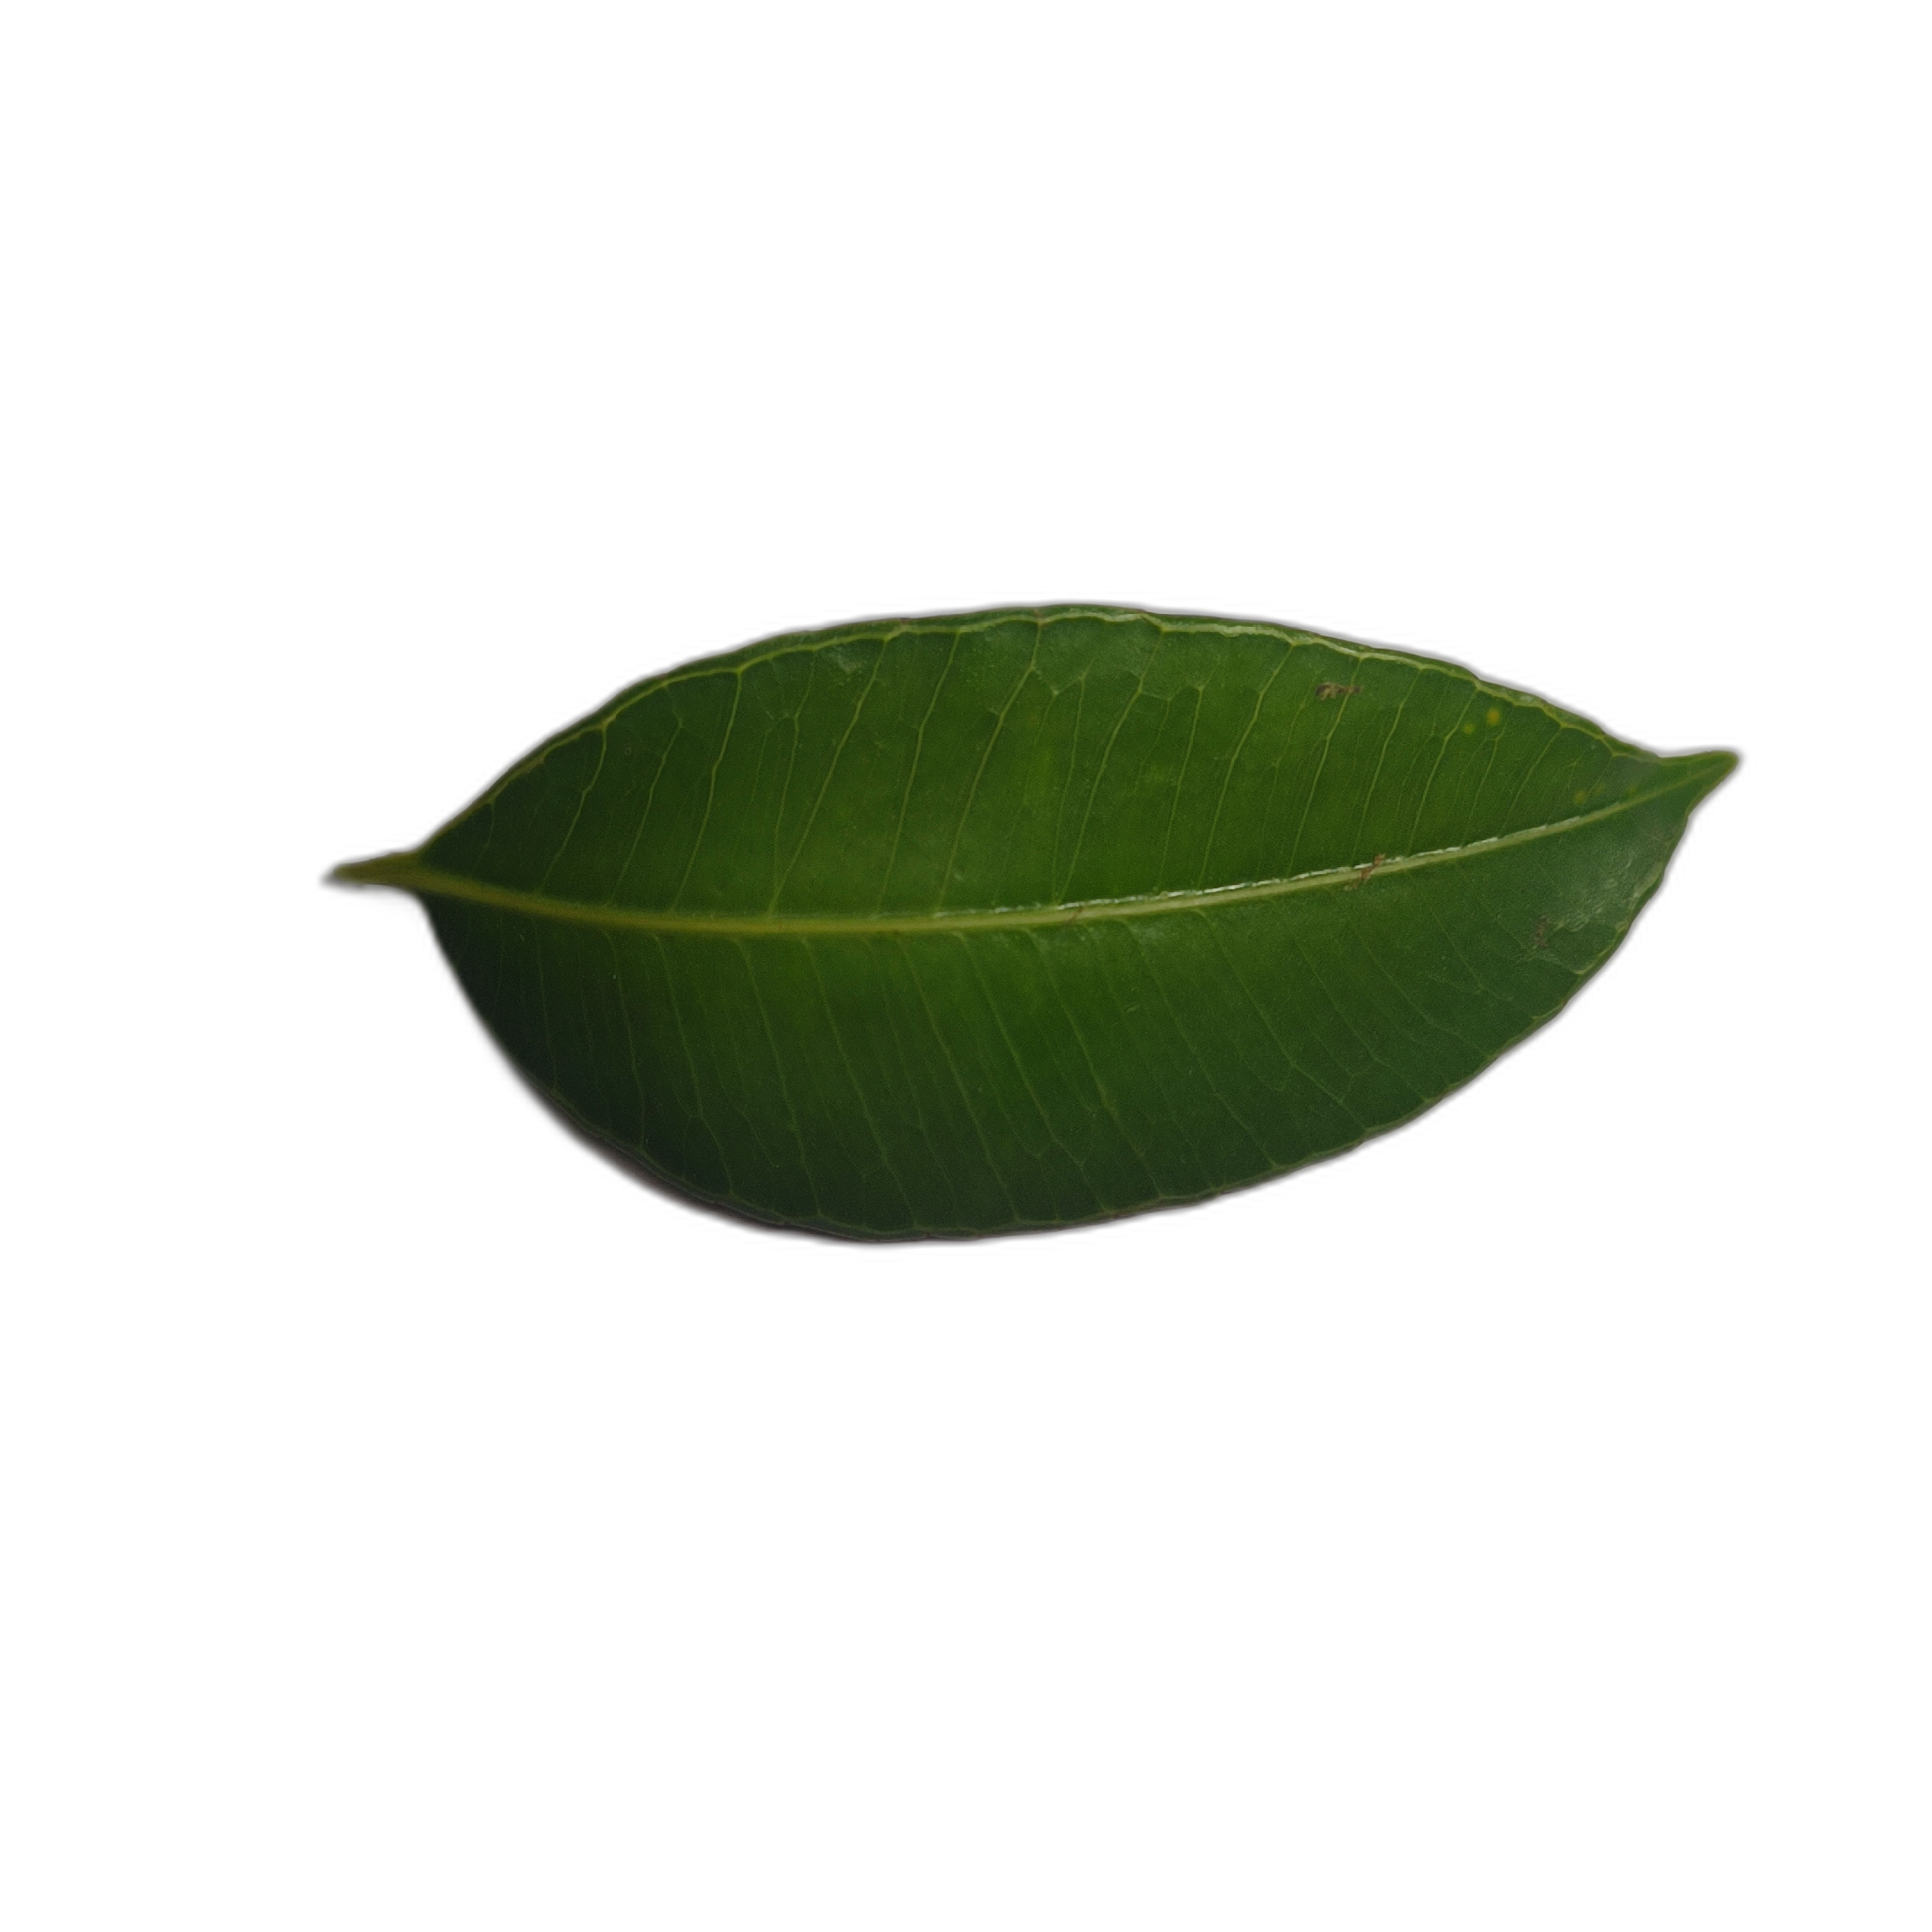
Label: healthy